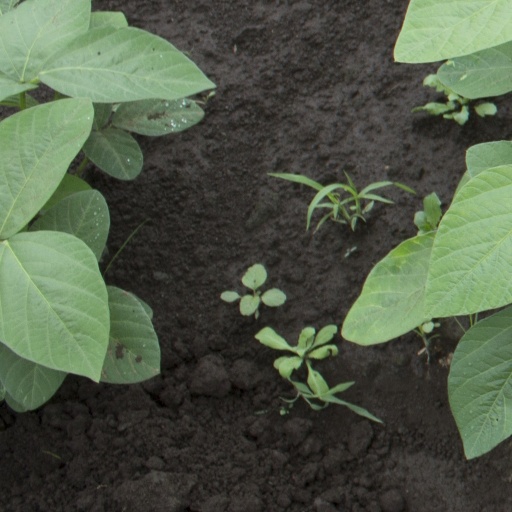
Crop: soybean